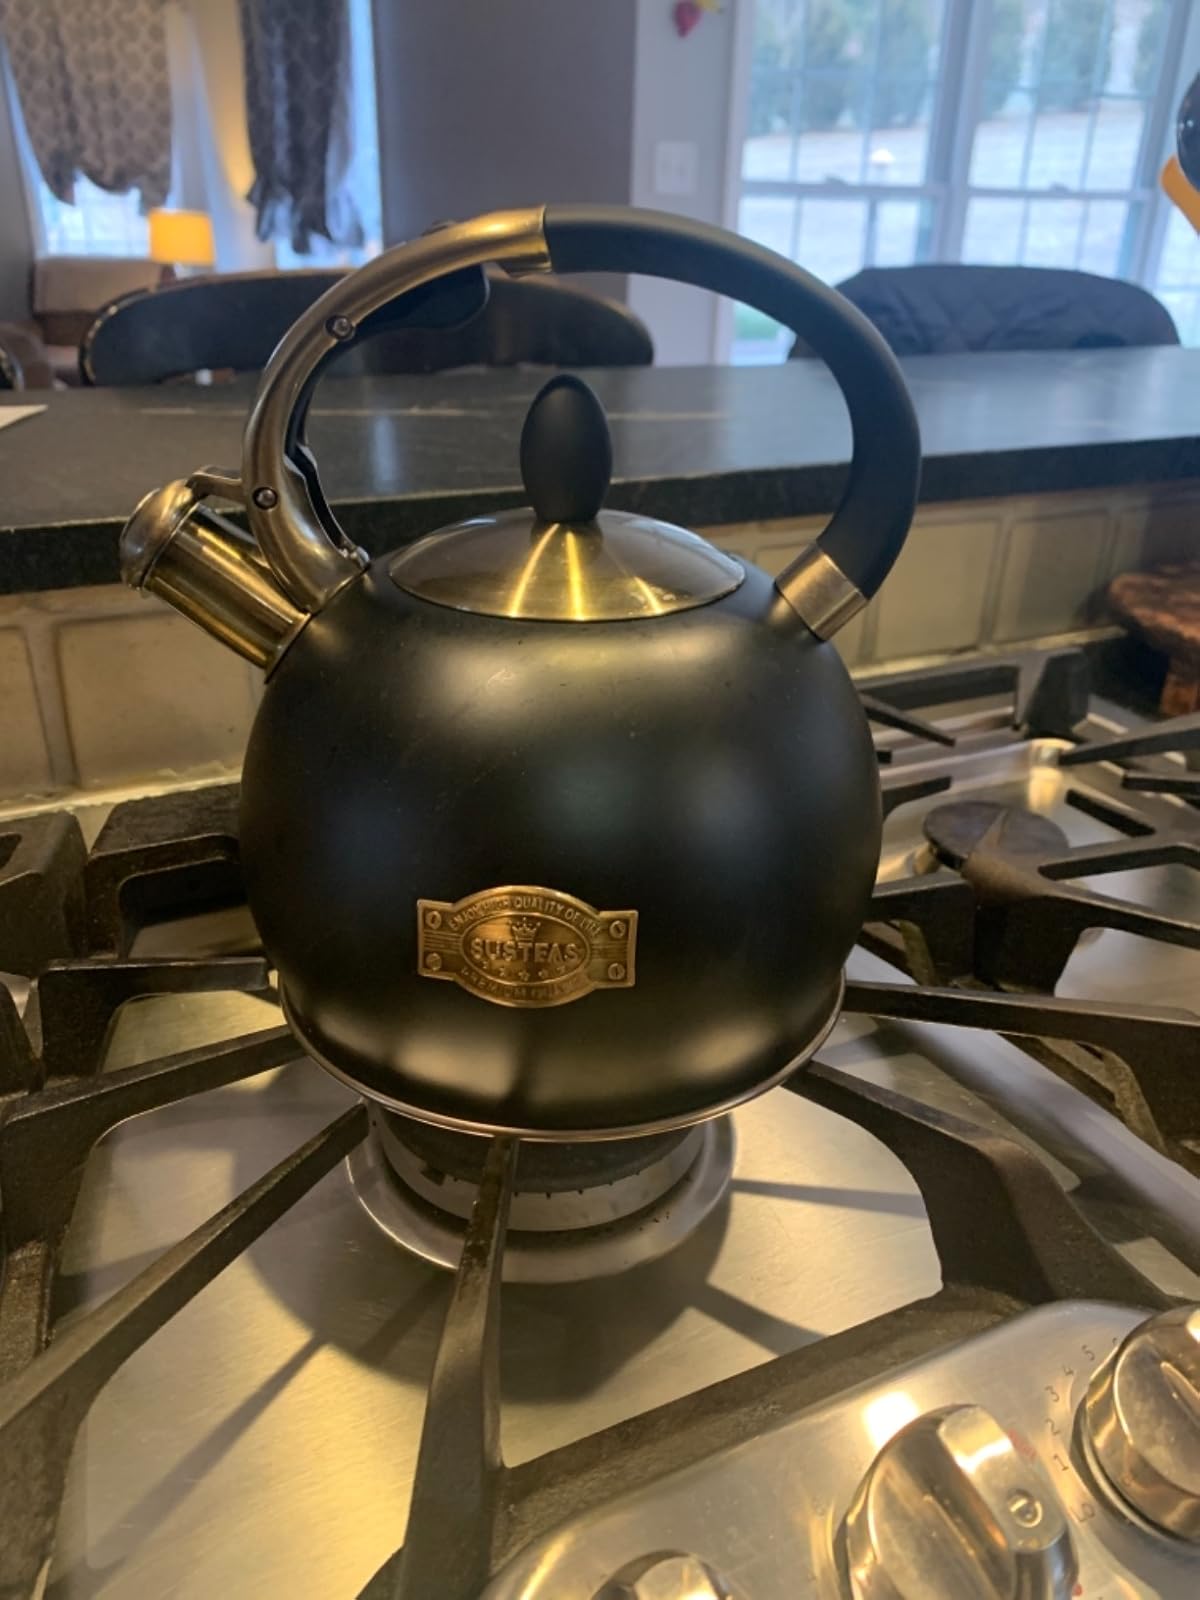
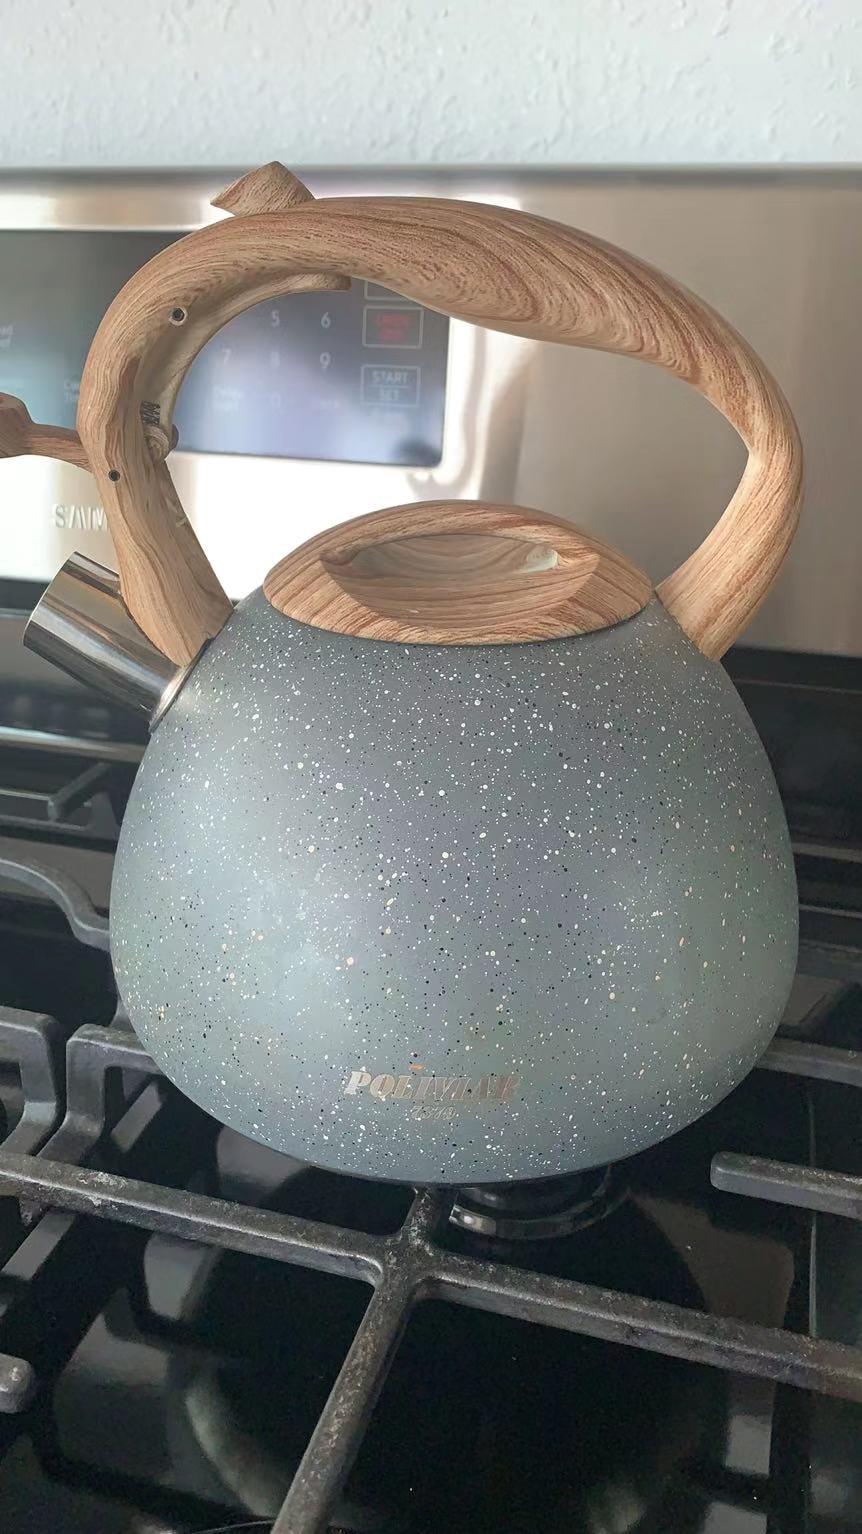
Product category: items_kettle
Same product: no